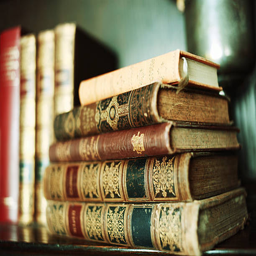
stack of antique books on a shelf